Der Handschuh (Waterhouse)

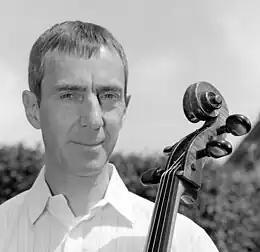
Composer Graham Waterhouse, 2011

Der Handschuh ("The Glove") is a composition by Graham Waterhouse. He wrote the setting of Friedrich Schiller's ballad for cello and speaking voice in 2005. It was published in 2007 in Heinrichshofen's Verlag.